Tower of London

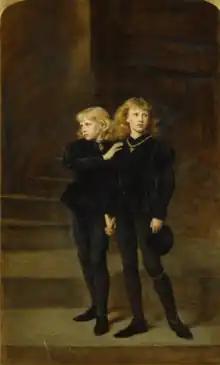
"Prince Edward V and Richard in the Tower, 1483" by Sir John Everett Millais, 1878

During Edward II's reign (1307–1327) there was relatively little activity at the Tower of London. However, it was during this period that the Privy Wardrobe was founded. The institution was based at the Tower and responsible for organising the state's arms. In 1321, Margaret de Clare, Baroness Badlesmere became the first woman imprisoned in the Tower of London after she refused Queen Isabella admittance to Leeds Castle and ordered her archers to target Isabella, killing six of the royal escort. Generally reserved for high-ranking inmates, the Tower was the most important royal prison in the country. However it was not necessarily very secure, and throughout its history people bribed the guards to help them escape. In 1323, Roger Mortimer, Baron Mortimer, was aided in his escape from the Tower by the Sub-Lieutenant of the Tower who let Mortimer's men inside. They hacked a hole in his cell wall and Mortimer escaped to a waiting boat. He fled to France where he encountered Edward's Queen. They began an affair and plotted to overthrow the King.